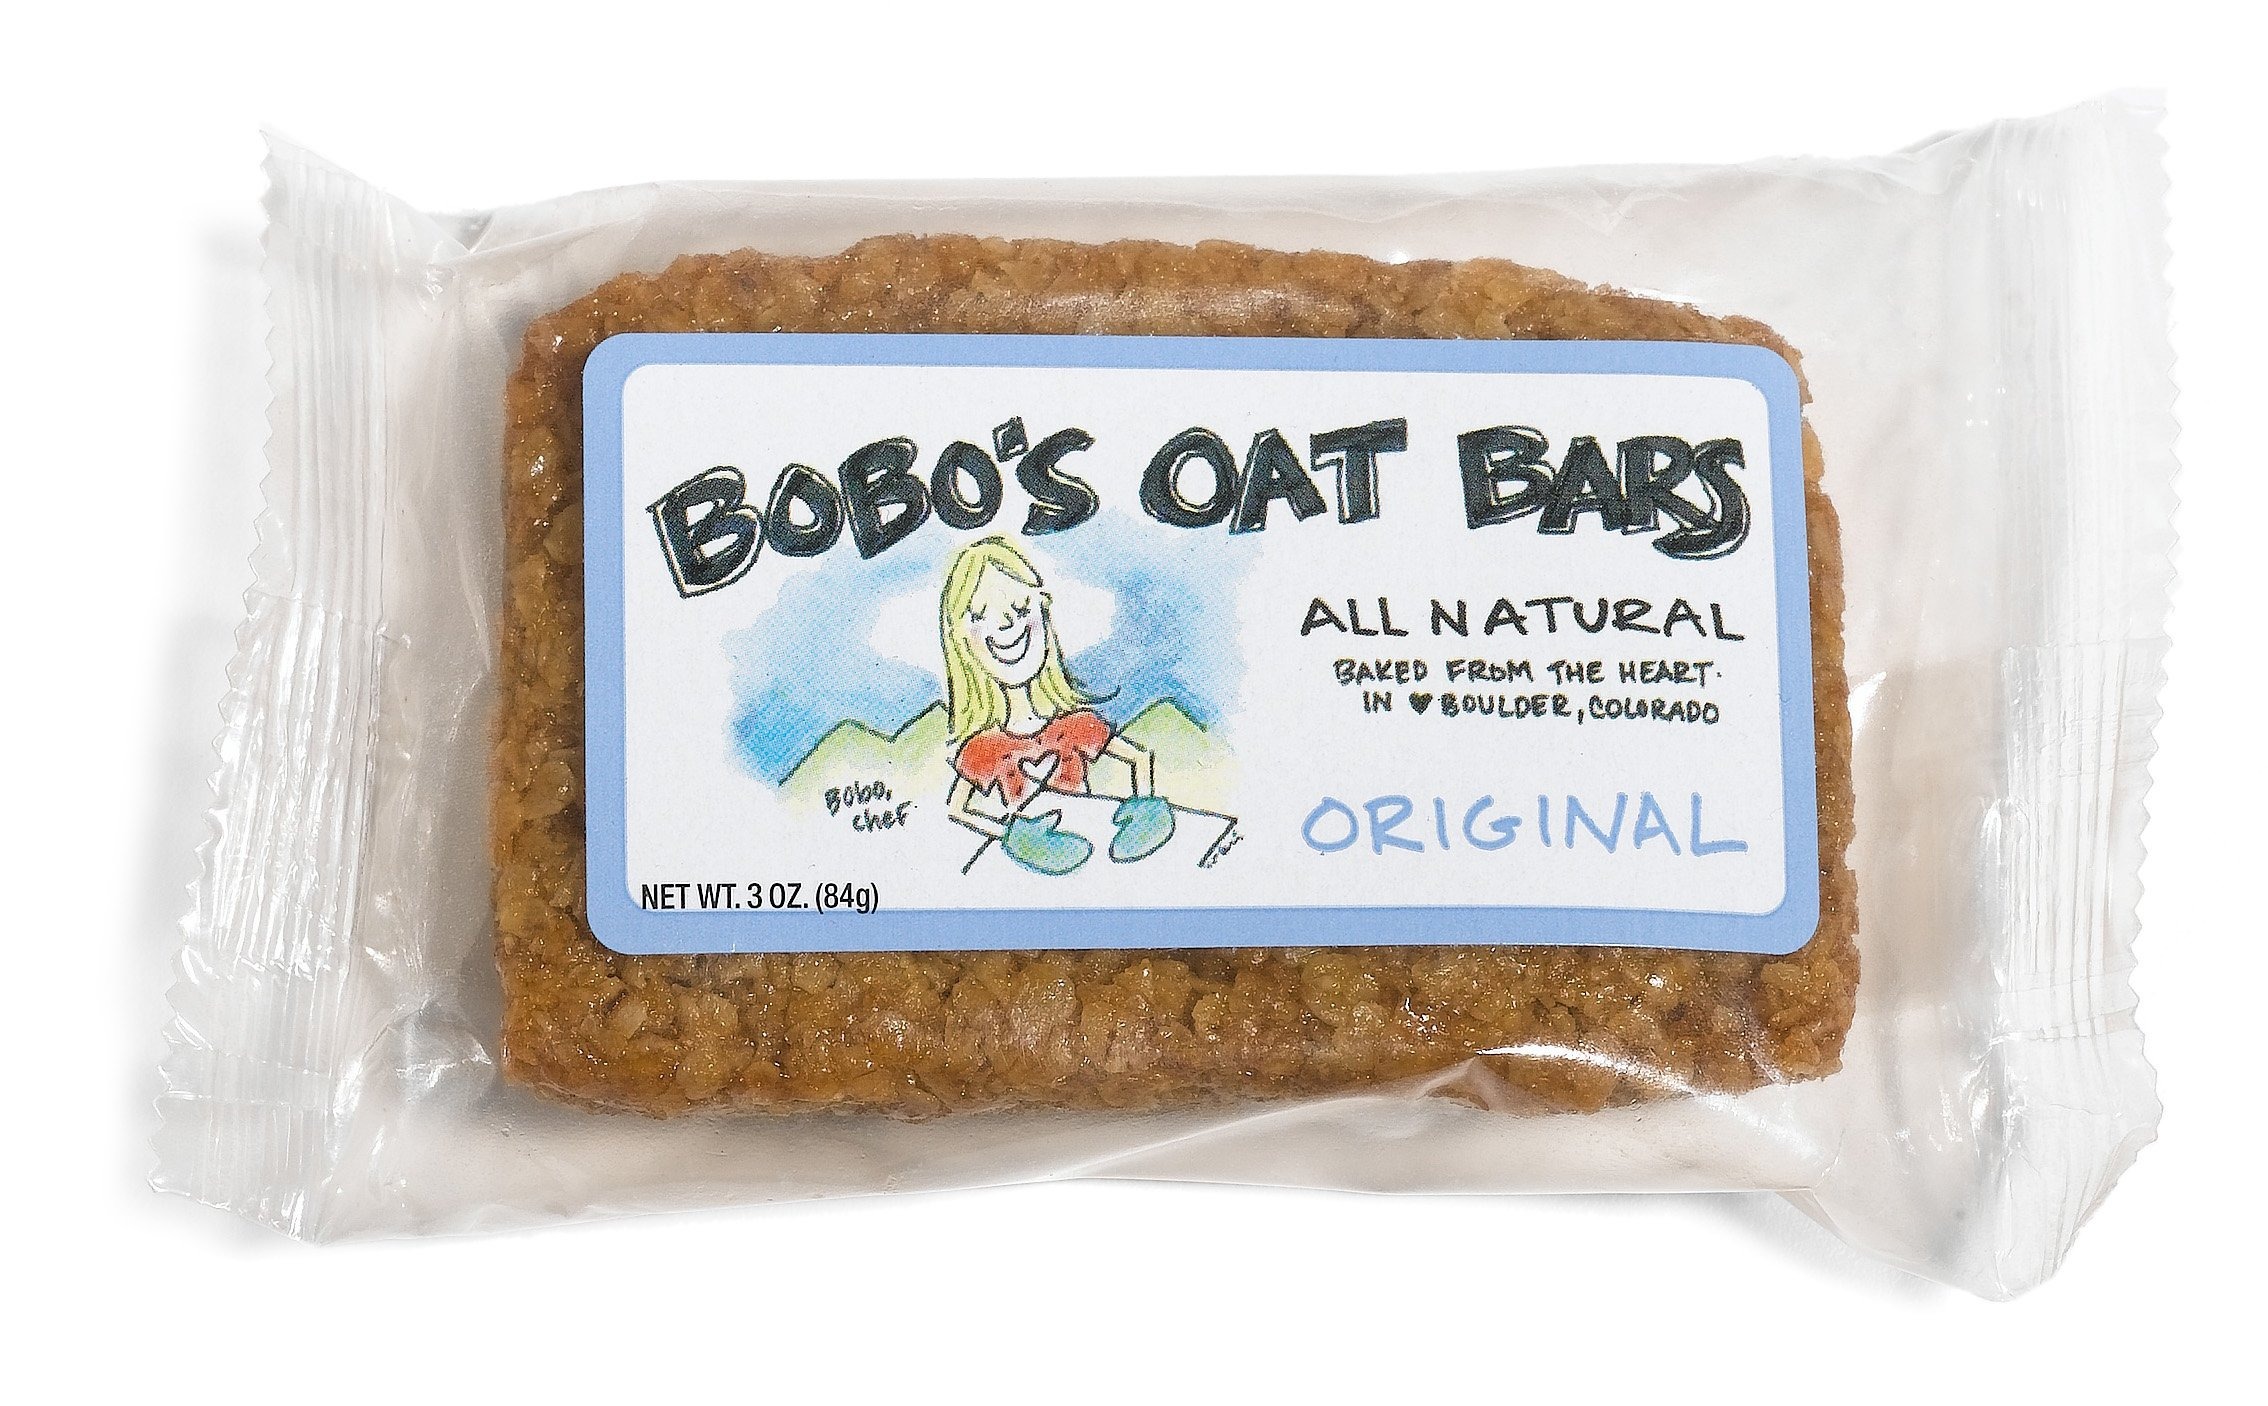
Item Name: Bobo's Oat Bars All Natural, Original, 3-Ounce Packages (Pack of 12)
Bullet Point 1: Pack of twelve, 3 ounce package (total of 36 ounce)
Bullet Point 2: All natural
Bullet Point 3: Original oat bar organic rolled
Value: 36.0
Unit: ounce

Price: 3.04